Caltongate

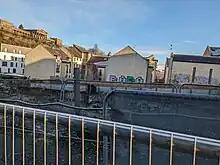
Empty lot of land within the Caltongate development

The Caltongate/New Waverley development moved out existing tenants of Canongate, with the tenements of 221-229 Canongate demolished after 2014. The promised 25% of affordable housing has yet to be built along with the five-star hotel as of 2023. There is an empty lot of land that will supposedly host student accommodation in the future.